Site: brandenburg
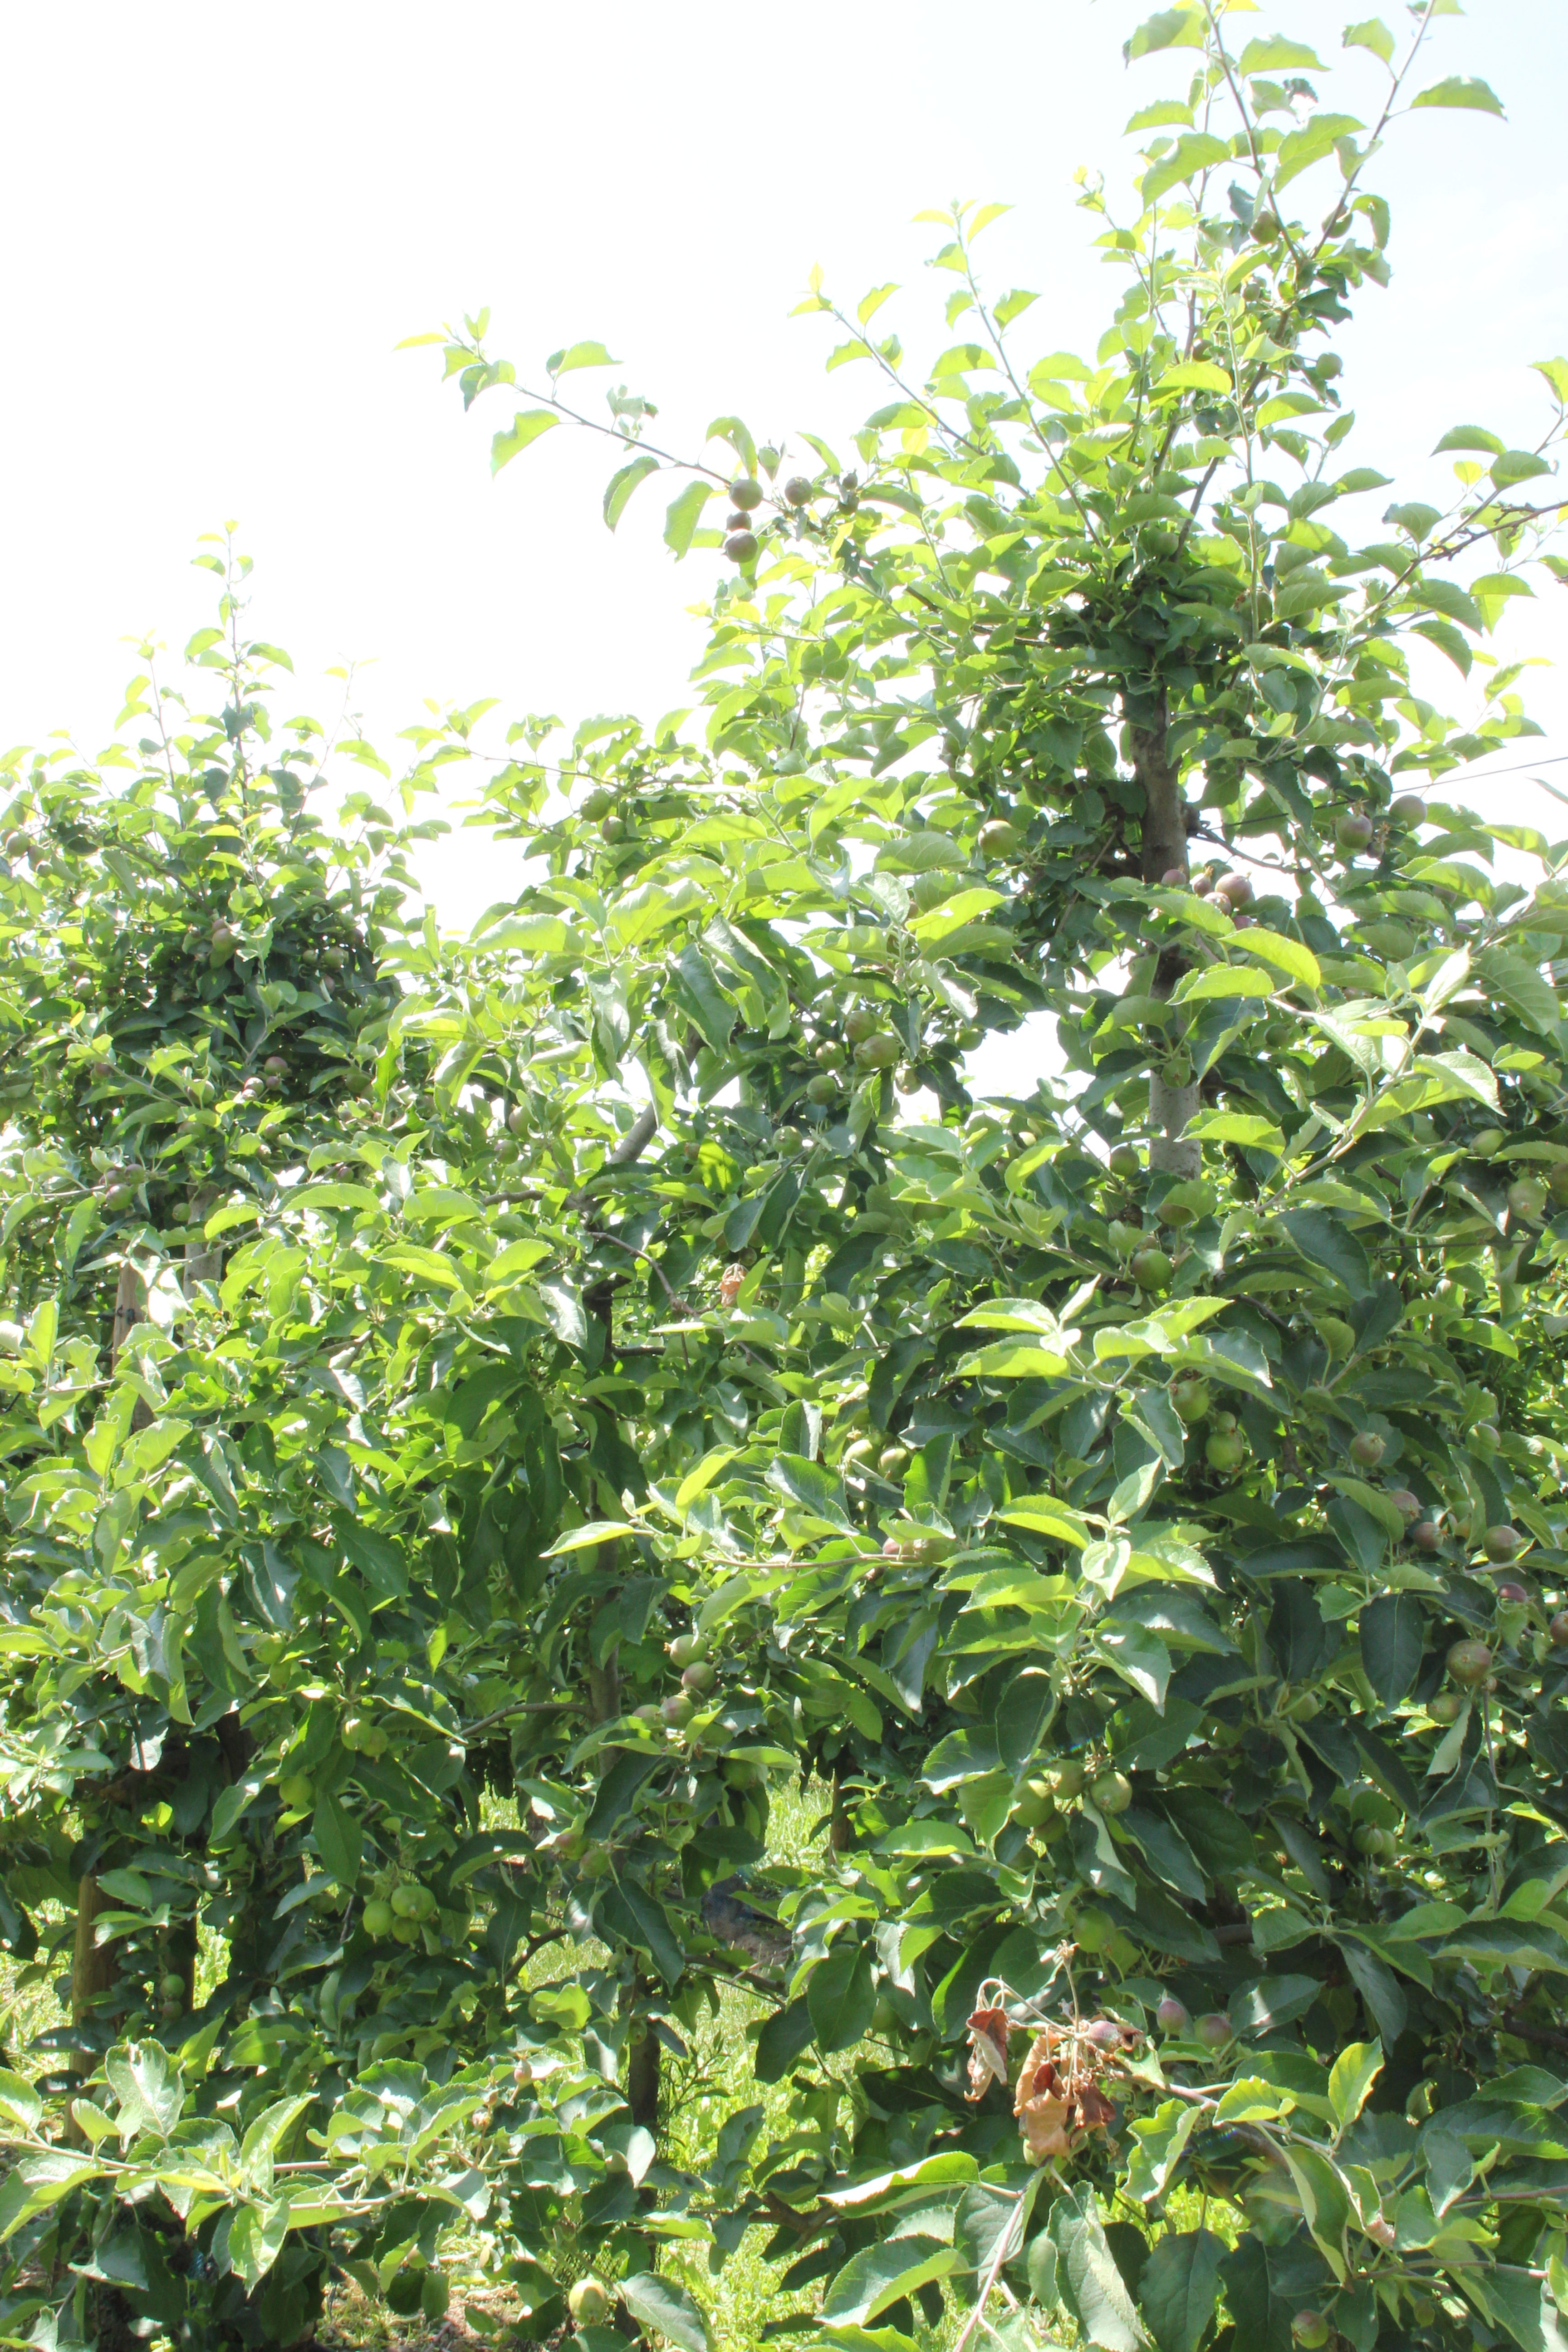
Growth stage (BBCH 73): Development of fruit